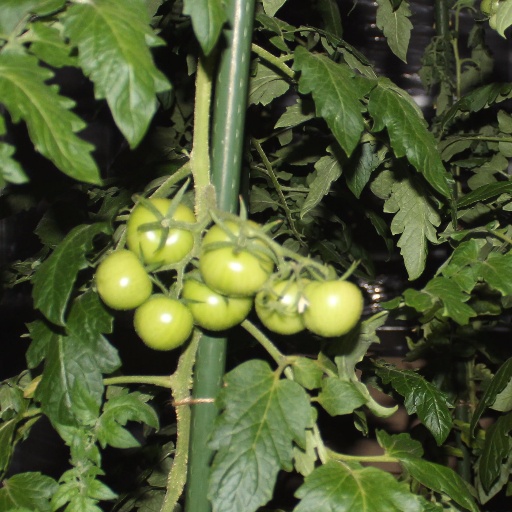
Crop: tomato